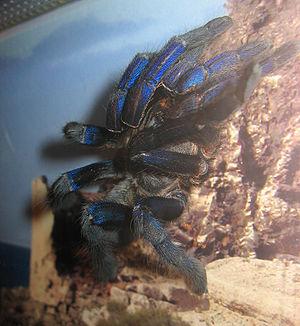
Cyriopagopus lividus est une espèce d'araignées mygalomorphes de la famille des Theraphosidae.